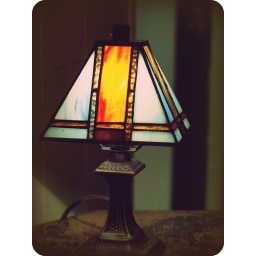
This is lazy photography at it's finest. The lamp that lives on the end table in my living room.